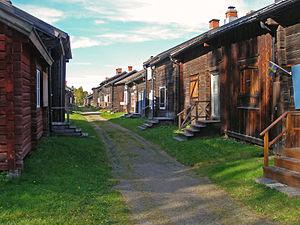
Skellefteå est une ville de Suède, chef-lieu de la commune de Skellefteå, dans le comté de Västerbotten. 32 425 personnes y vivent.